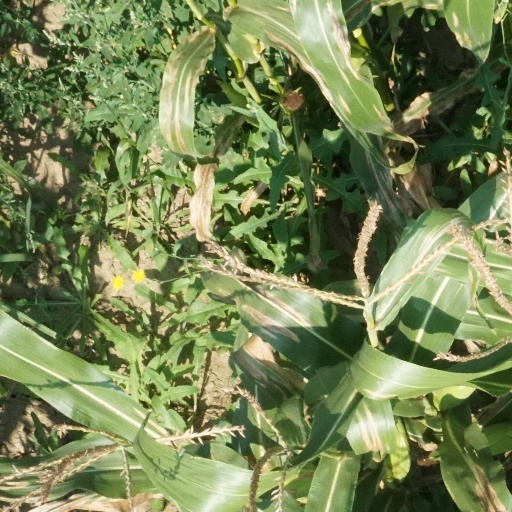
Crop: maize; corn